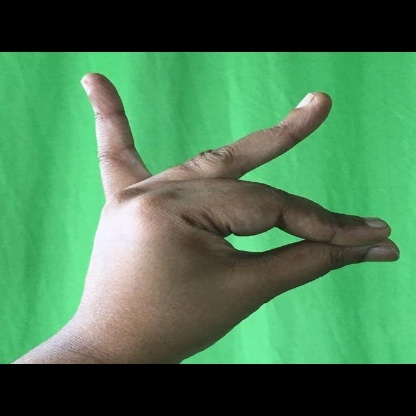
Mudra: Katakamukha